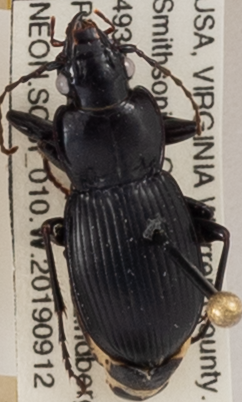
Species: Cyclotrachelus sigillatus
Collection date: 2019-09-12
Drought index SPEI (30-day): -0.9
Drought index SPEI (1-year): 1.28
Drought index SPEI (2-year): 2.09